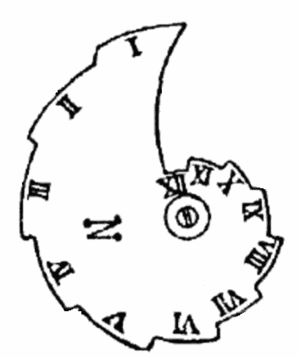
Limaçon de sonnerie à râteau
Un mécanisme d'horlogerie est l'organe ou l'élément fondamental d'un instrument horloger. Il en assure la fonction principale qui est de « donner l'heure ».